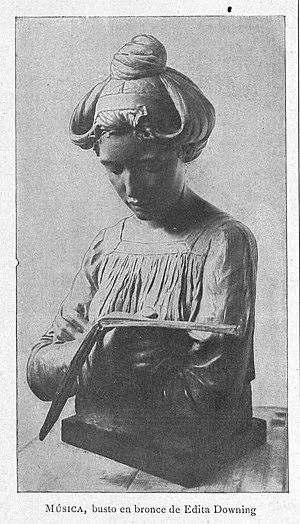
Edith Elizabeth Downing, née à Cardiff, au pays de Galles, en janvier 1857 et morte dans le Surrey le 3 octobre 1931, est une artiste, sculptrice et suffragette britannique.